Electoral history of Mackenzie Bowell

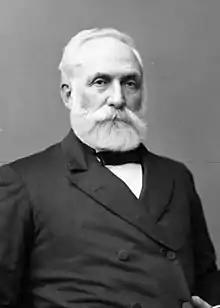
Bowell in 1891.

This article is the Electoral history of Sir Mackenzie Bowell, the fifth Prime Minister of Canada. A Conservative, he became prime minister upon the sudden death in office of Prime Minister Sir John Thompson in 1894. Bowell served a short term of just over one year as prime minister (1894-1896), until he was forced to resign over the Manitoba Schools Question. He never led his party in a general election. When he died in 1917, he was one of the last surviving members of the first House of Commons of Canada elected in 1867.